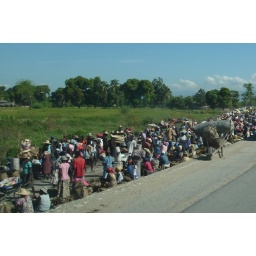
People are packing the side of the road and even spilling over onto the road for market day.